Amy Coney Barrett Supreme Court nomination

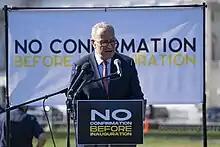
Senate Minority Leader Chuck Schumer speaks against Barrett's confirmation

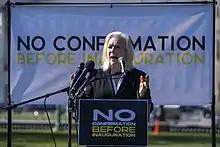
New York Senator Kirsten Gillibrand speaks against Barrett's confirmation

Immediately after Ginsburg's death was announced, Senate Minority Leader Chuck Schumer tweeted: "The American people should have a voice in the selection of their next Supreme Court Justice. Therefore, this vacancy should not be filled until we have a new president", echoing verbatim a quote McConnell made in 2016 regarding the vacancy left by Scalia's death. Massachusetts senator Ed Markey stated that, if McConnell violated the precedent set by the Garland nomination and held a confirmation vote, then Democrats should consider "expanding the Supreme Court"; the number of Justices has been set in law at nine since 1869, and since then only Franklin D. Roosevelt has made a serious attempt to increase the number of justices on the court (his "court-packing plan", intended to ensure that his New Deal economic reforms would be ruled constitutional).